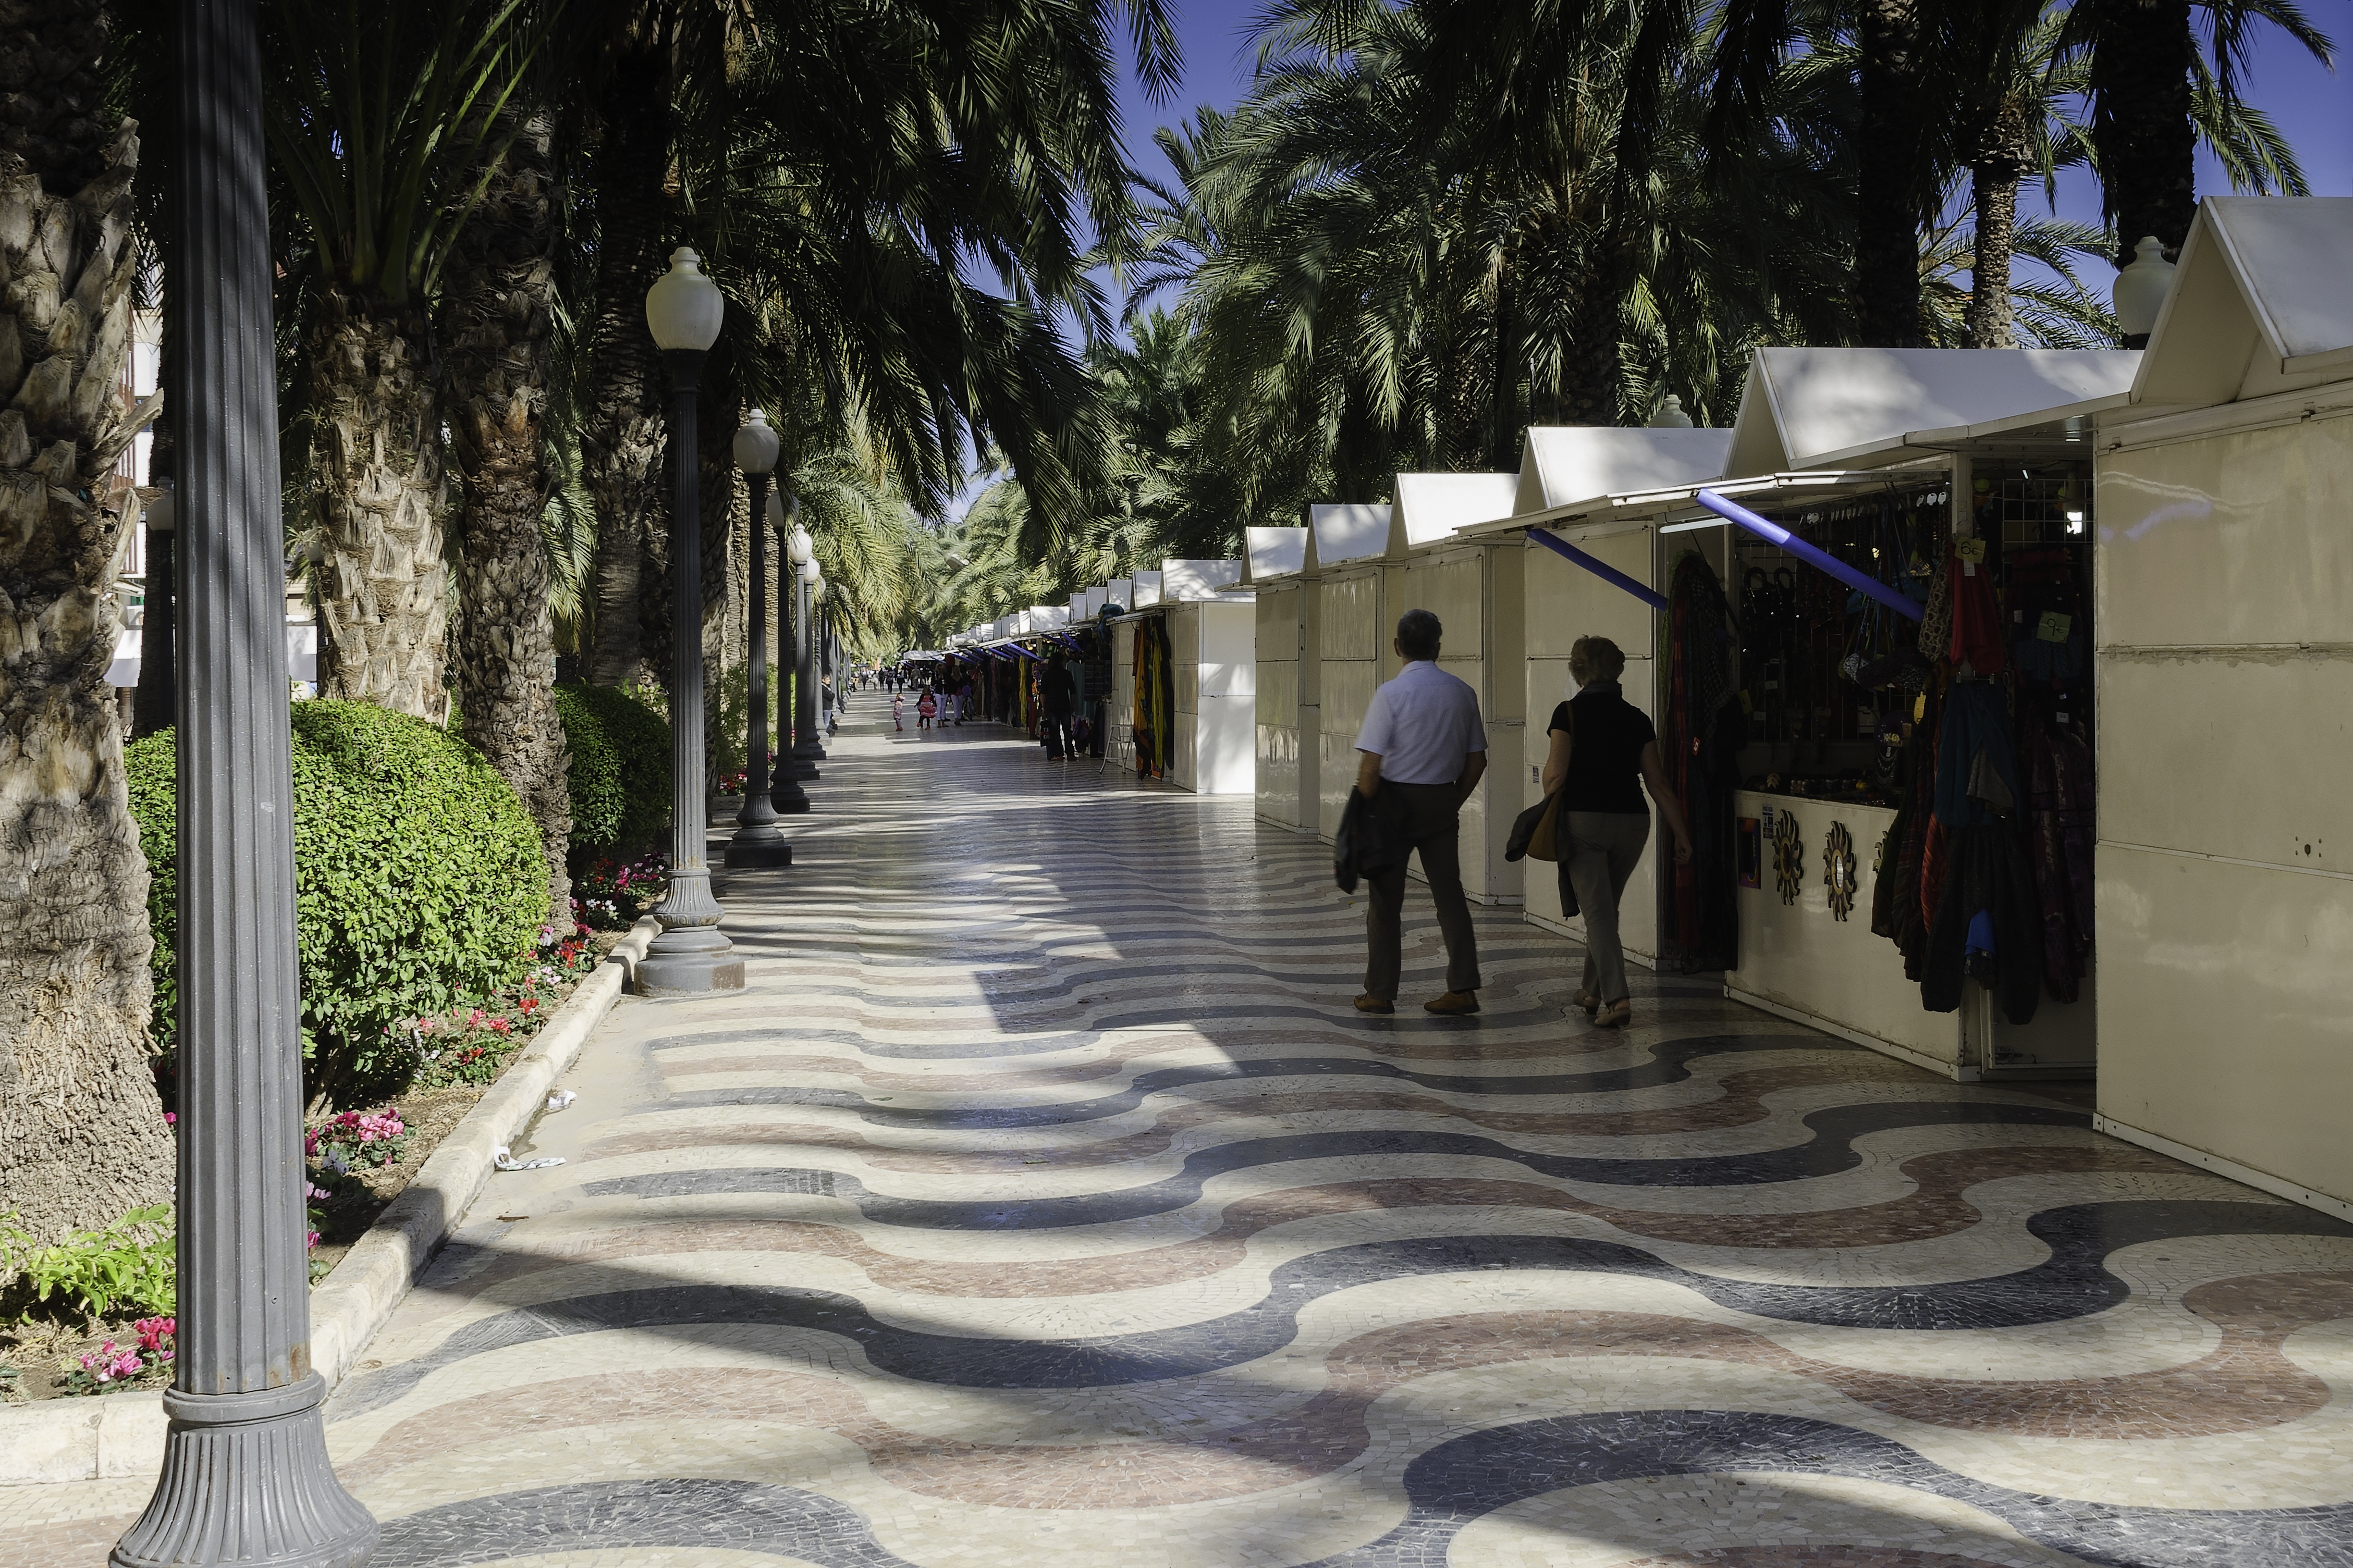
pedestrian, road, hiking, street, city, walkway, vacation, port, tourism, infrastructure, alicante, neighbourhood, urban area